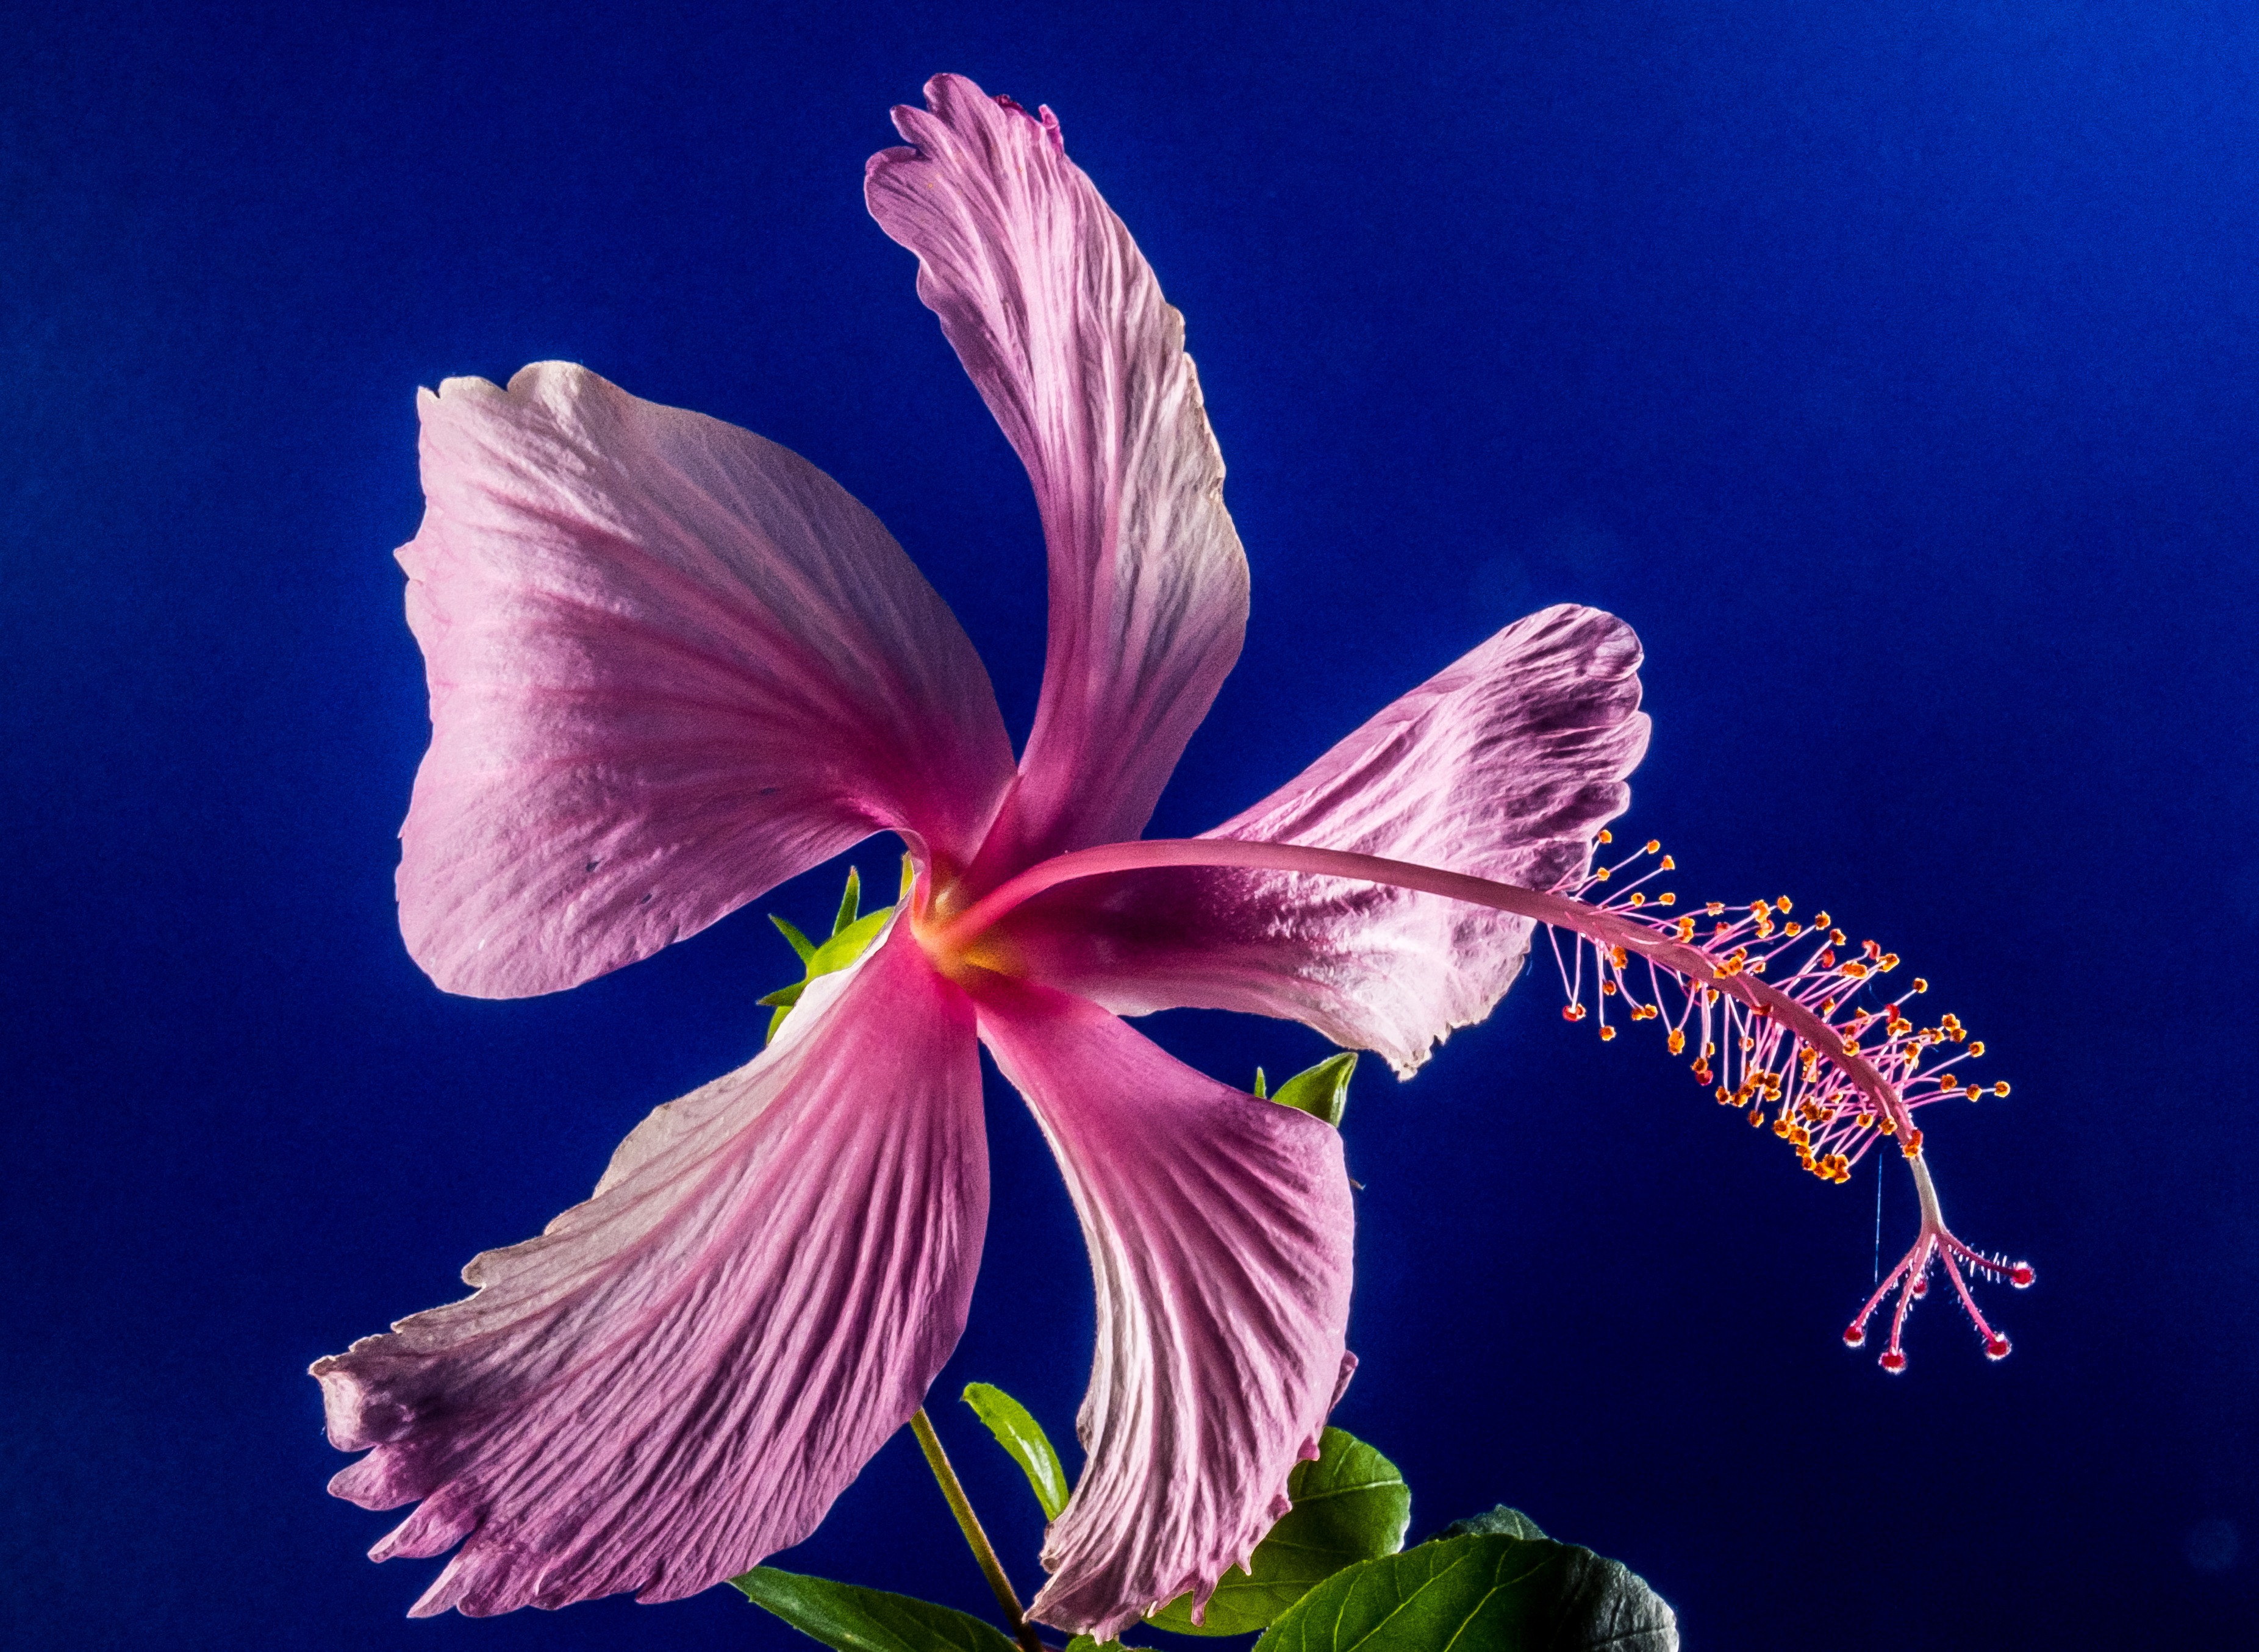
blossom, plant, flower, petal, bloom, blue, pink, flora, marshmallow, hibiscus, malvaceae, macro photography, flowering plant, mallow, land plant